René Stockman

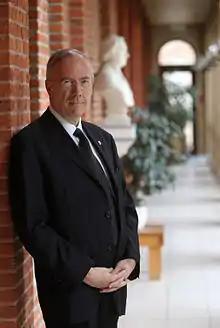
René Stockman

He continued with studies leading to a Master in medical and social sciences and management of hospitals at the University of Louvain (1977–1980). His thesis was entitled "Organization of mental health-care in Rwanda and Burundi". Additionally he obtained a teaching certificate for teaching in higher secondary schools (1981), at the University of Louvain. He completed his education by obtaining a doctors degree at the Catholic University of Louvain. His thesis was entitled: "The place of the religious within the mental health care" and obtained high examination marks (1986).